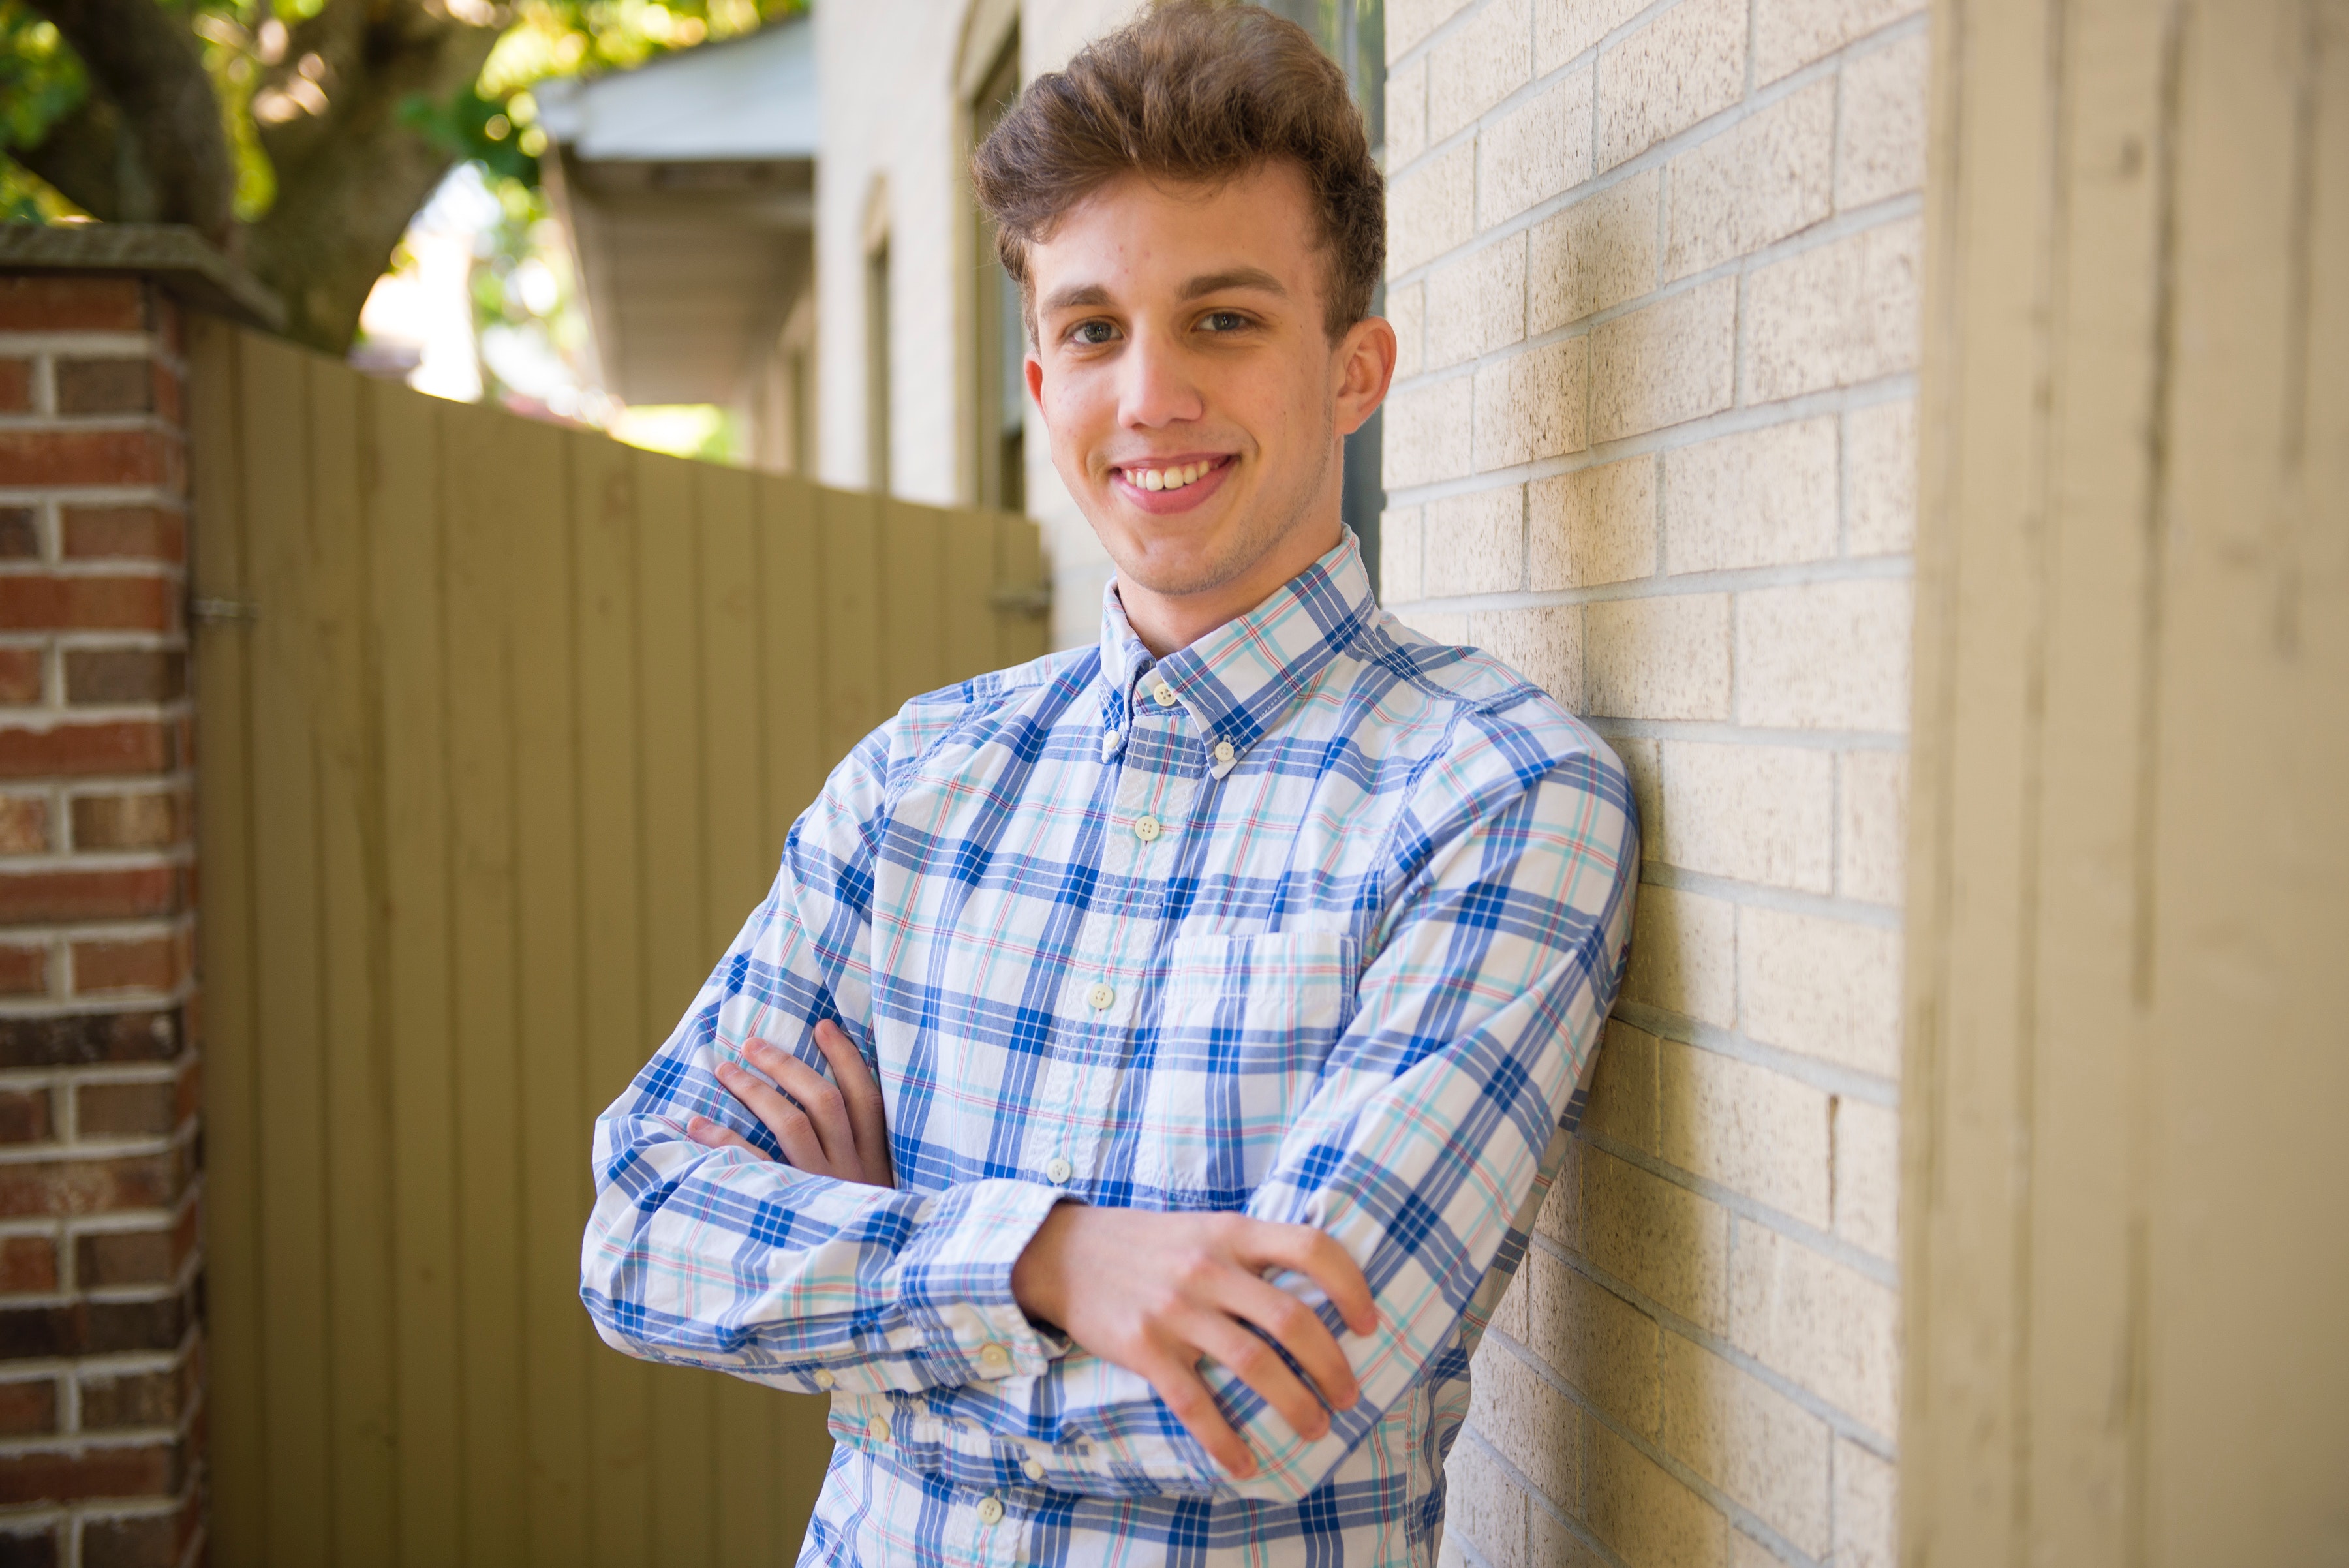
blue, plaid, photograph, dress shirt, tartan, pattern, photography, outerwear, standing, smile, jeans, design, textile, shirt, denim, portrait photography, formal wear, sleeve